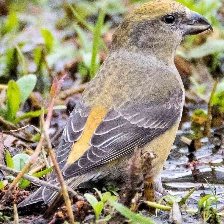
Species: RED CROSSBILL
Scientific name: LOXIA CURVIROSTRA